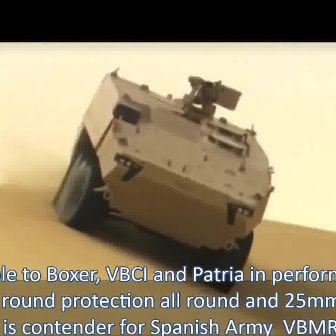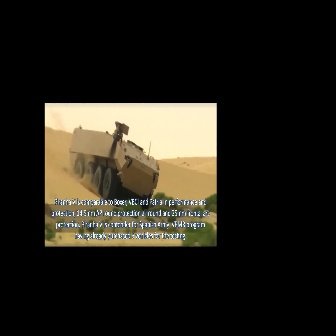
  Please identify the target specified by the bounding box [50,68,273,291] in the first image and locate it in the second image. Return the coordinates in [x_min,y_min,x_max,y_max] format.
Answer: [68,121,159,212]